Ahihud railway station

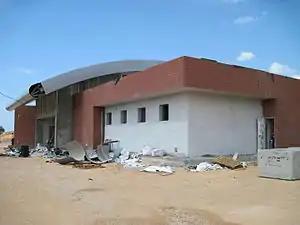
The station building before completion

Ahihud railway station is a railway station in Ahihud, Israel. It is operated by Israel Railways and is located of the Karmiel line between Kiryat Motzkin and Karmiel. The station (as well as the whole Karmiel line) was opened on 20 September 2017.